Nether Stowey

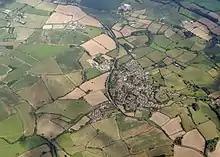
Aerial view.

The Iron Age fort of Dowsborough lies about one and a half miles west of the village.